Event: Nepal Earthquake
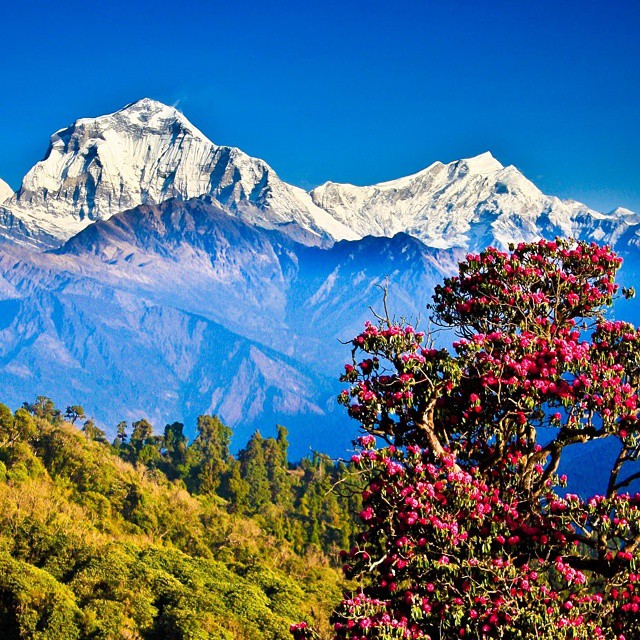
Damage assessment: no_damage